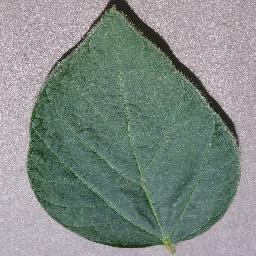
Label: Soybean___healthy